Vehicle registration plates of Saint Kitts and Nevis

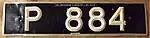
Regular legal standard number plate from Saint Kitts and Nevis.

Saint Kitts and Nevis requires its residents to register their motor vehicles and display vehicle registration plates. Current plates are North American standard .